Věříš si?

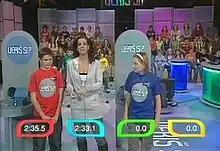
Two contestants and the host

Věříš si? (English: Do you believe in yourself?) was a Czech television game show for children from elementary schools (from grades 6 until 8) and Czech junior high schools (from "prima" grade to "tercie" grade).